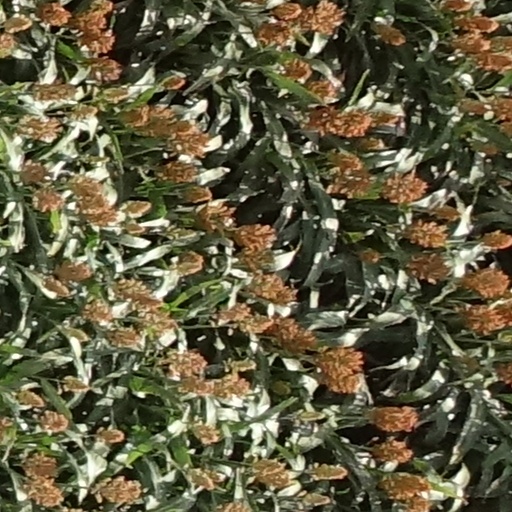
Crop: sorghum